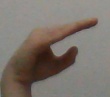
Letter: jeem